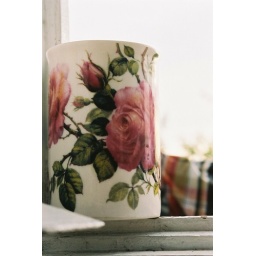
A tea by the window seat